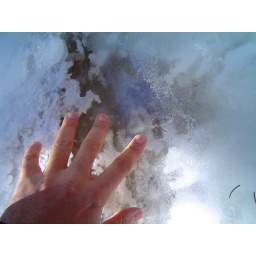
The water layers below the frozen lake